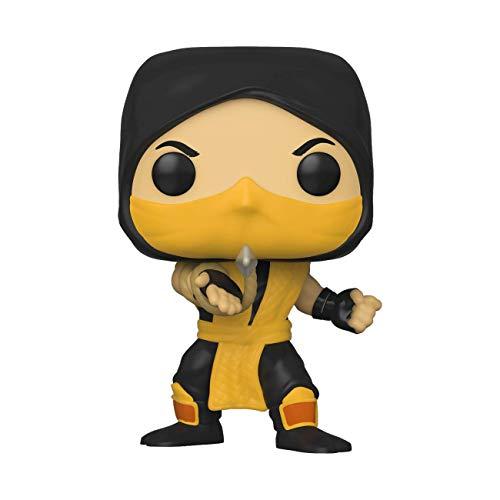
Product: Funko Pop! Games: Mortal Kombat - Scorpion
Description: From Mortal Kombat, Scorpion, as a stylized POP vinyl from Funko.
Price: $10.99
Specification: ProductDimensions:2.5x2.5x3.8inches|ItemWeight:3.84ounces|ShippingWeight:4ounces(Viewshippingratesandpolicies)|ASIN:B07TVDQNM4|Itemmodelnumber:45110|Manufacturerrecommendedage:6yearsandup